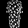
Label: Dress